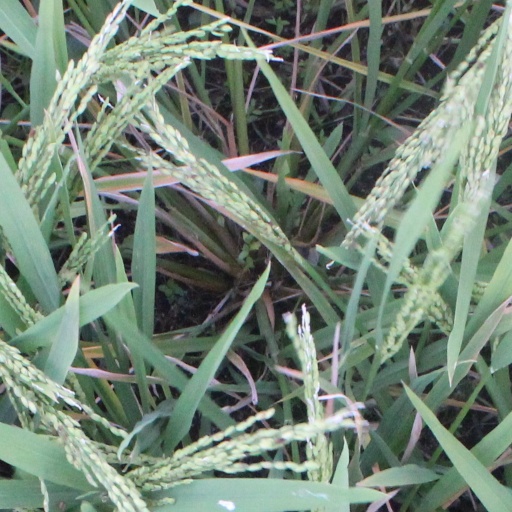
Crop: rice